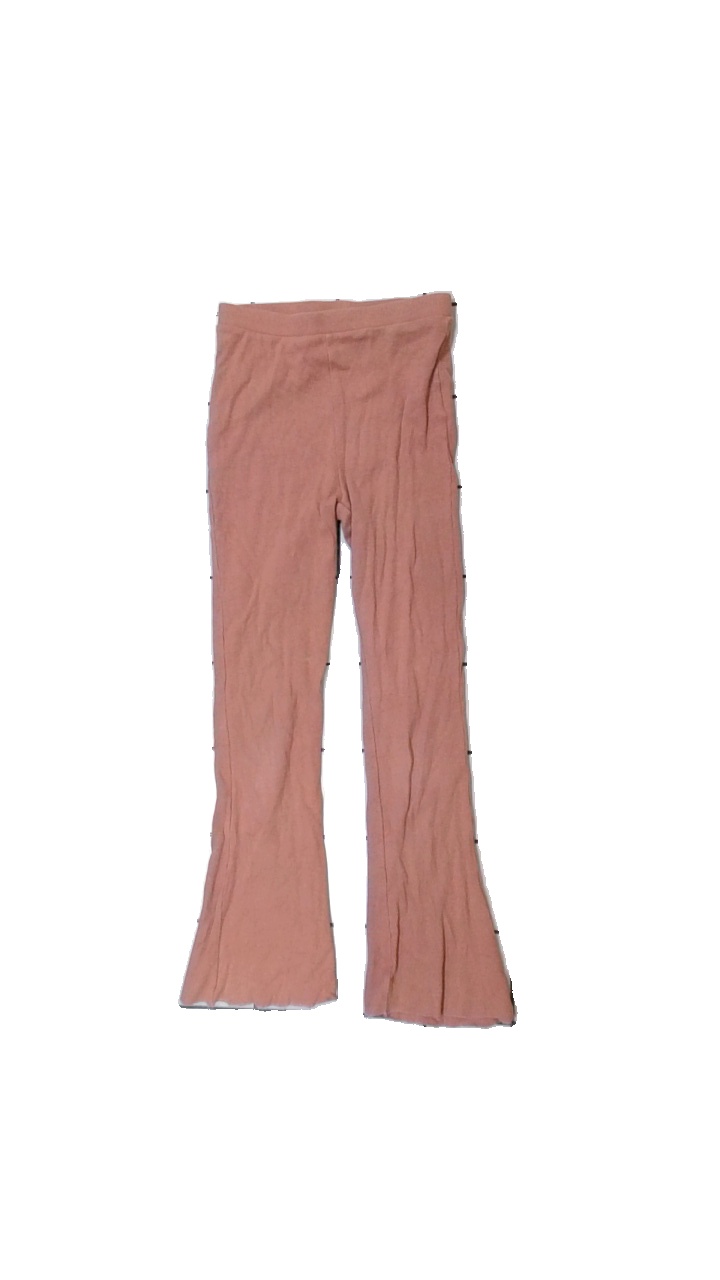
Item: Trousers (Children)
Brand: Lager 157
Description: ribbade bootcut byxor
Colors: Pink
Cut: Loose
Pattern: Other
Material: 100% bomull
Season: All
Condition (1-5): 3
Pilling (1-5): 5
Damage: lagning med lila tråd
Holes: Minor
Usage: Export
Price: <50